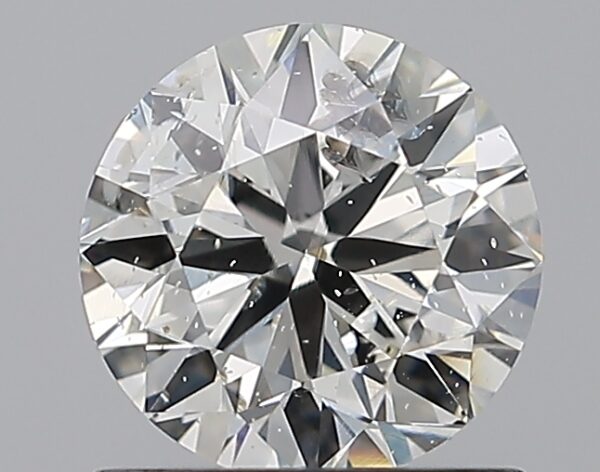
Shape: round
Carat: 0.96
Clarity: SI2
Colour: H
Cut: VG
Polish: GD
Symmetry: GD
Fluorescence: SL
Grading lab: IGI
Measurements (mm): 6.31 x 6.25 x 3.87